Rebecca Lee Crumpler

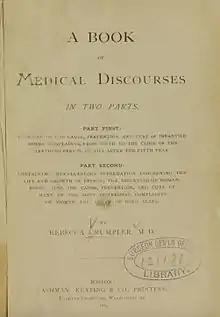
"A Book of Medical Discourses" (1883) by Rebecca Lee Crumpler, M.D.

Rebecca Lee Crumpler (born Rebecca Davis, February 8, 1831March 9, 1895) was an American physician, nurse and author. She was the first African-American female doctor of medicine, qualifying at the New England Female Medical College in 1864. Crumpler was also one of the first female physician authors in the nineteenth century. In 1883, she published "A Book of Medical Discourses". The book has two parts that cover the prevention and cure of infantile bowel complaints, and the life and growth of human beings. Dedicated to nurses and mothers, it focuses on maternal and pediatric medical care and was among the first publications written by an African American on the subject of medicine.